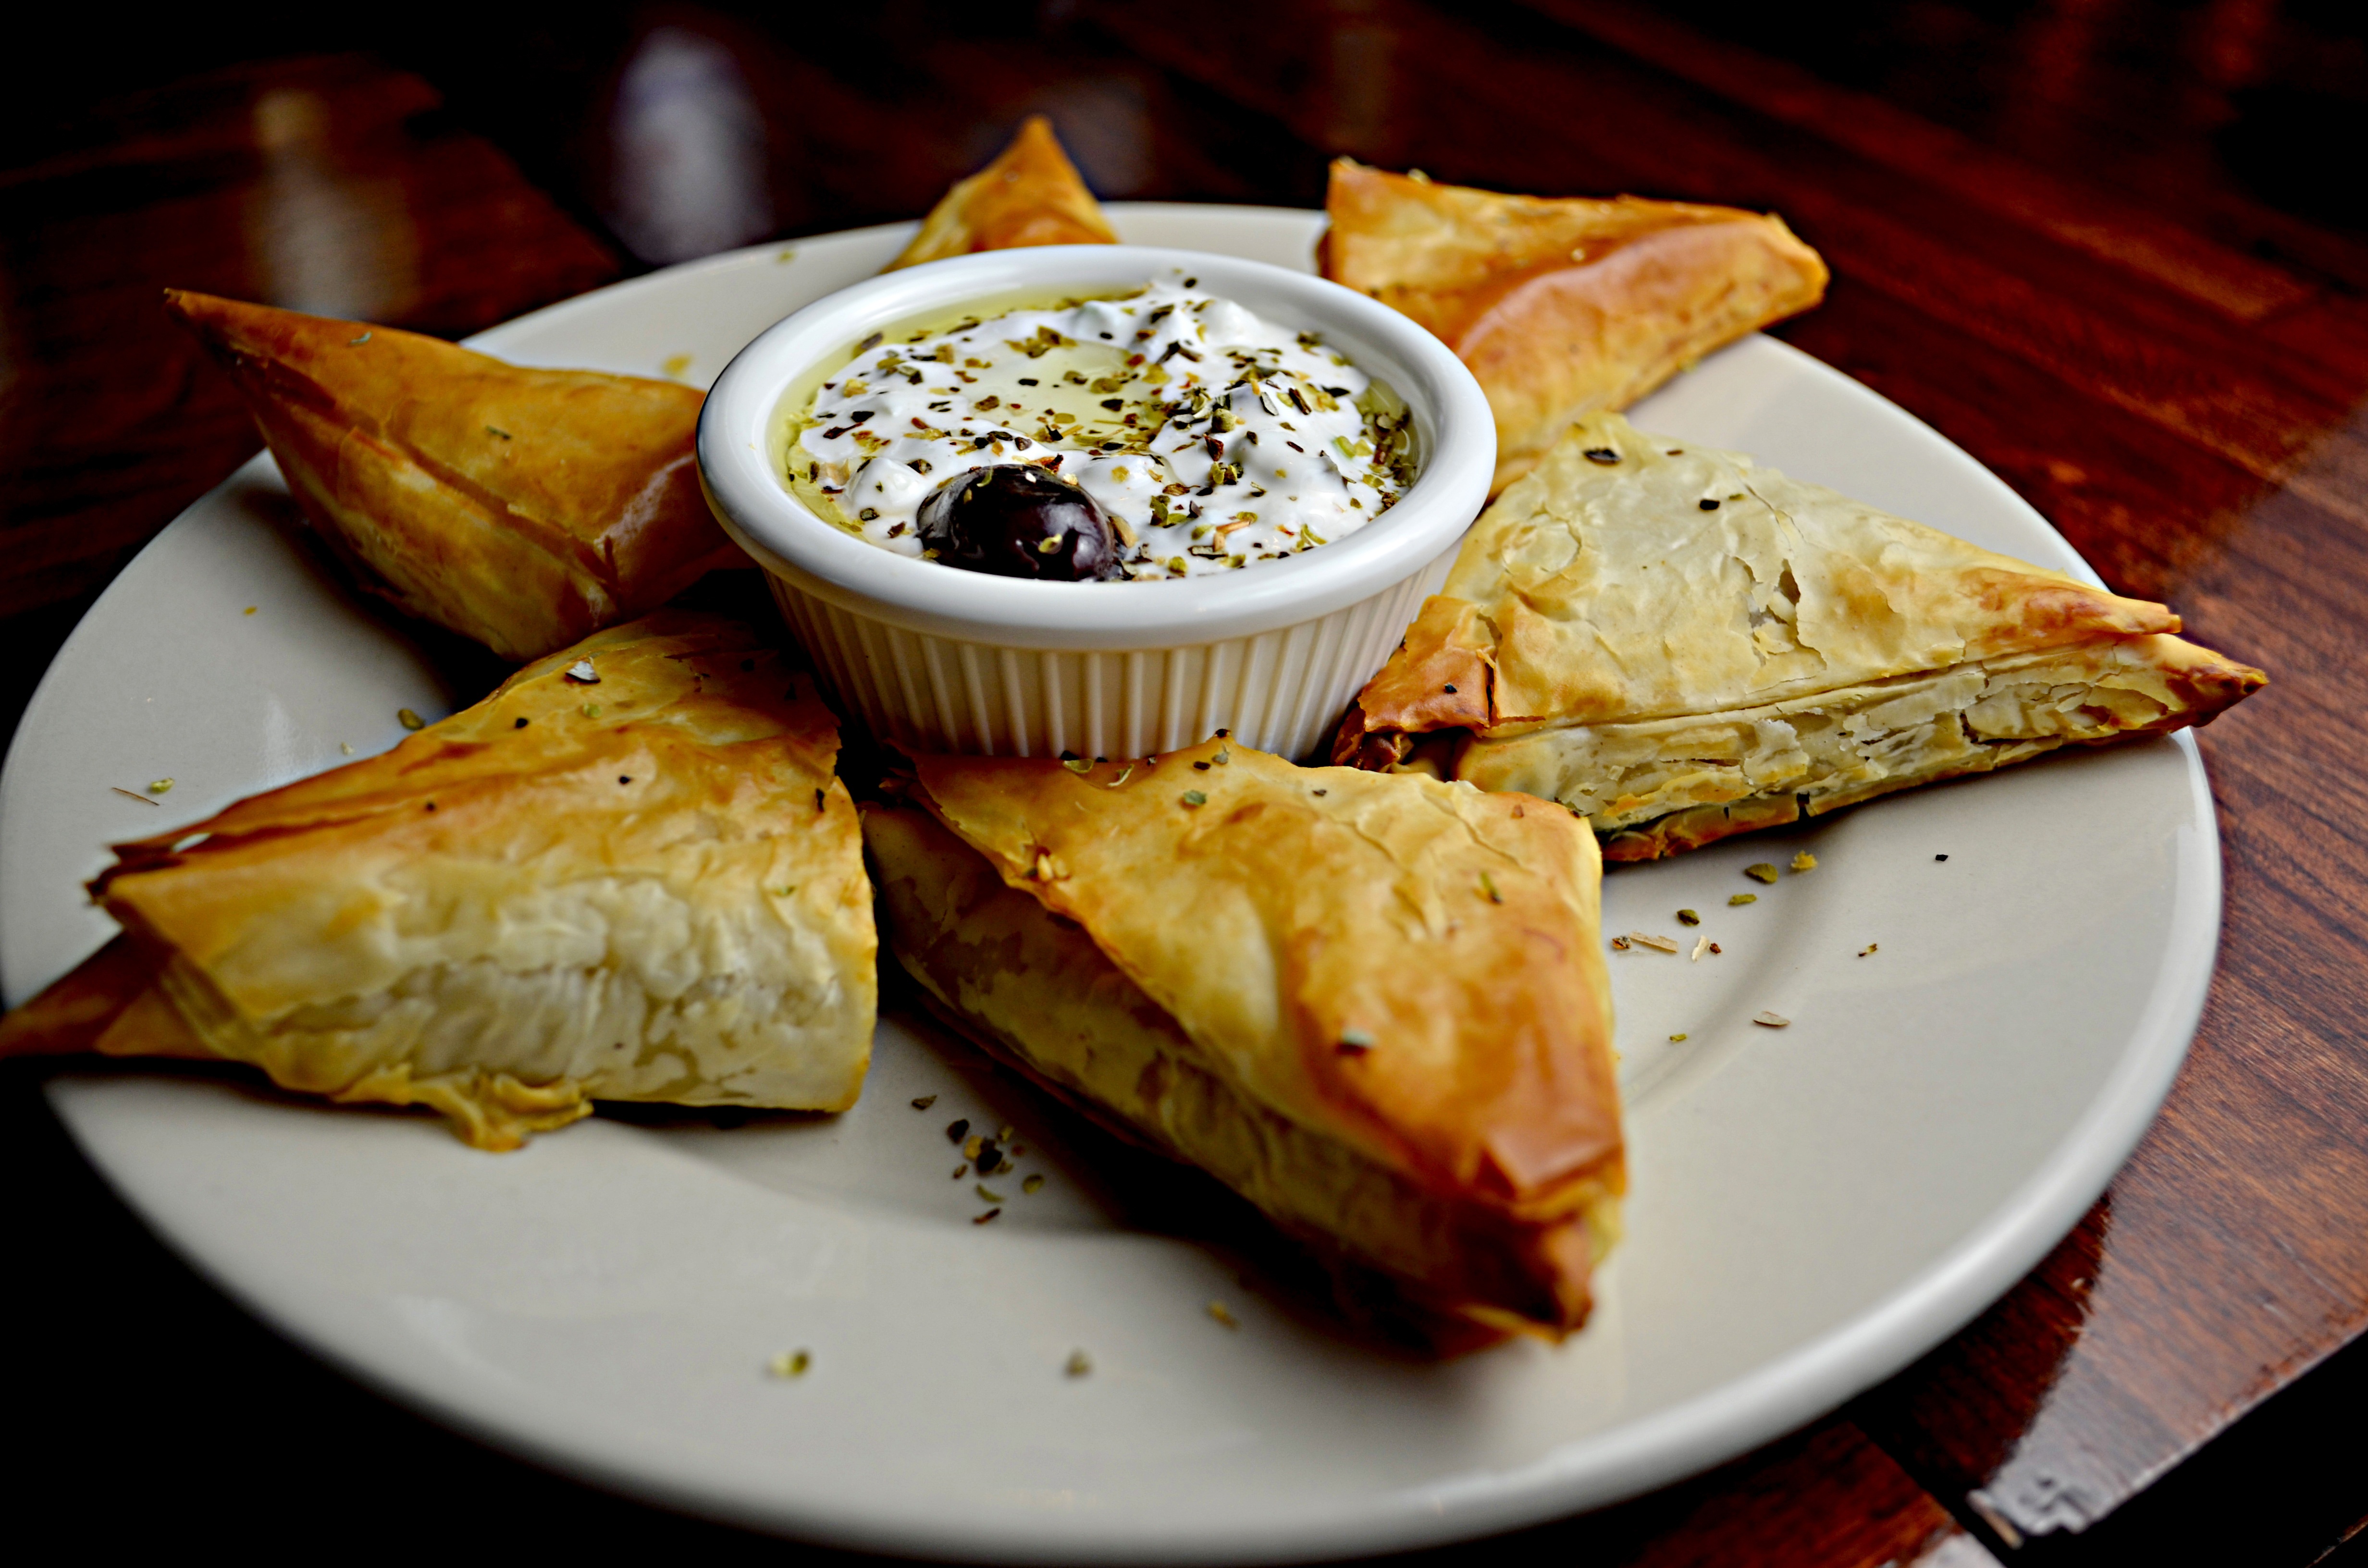
dish, meal, food, mediterranean, produce, vegetable, breakfast, dessert, cuisine, pastry, bakery, cheese, baked, nobody, baked goods, re, filo